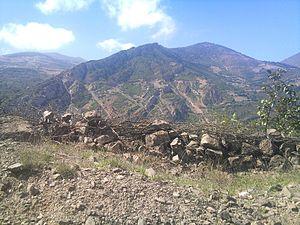
Vue d'une montagne dans Gilan